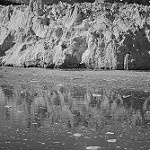
Label: B & W